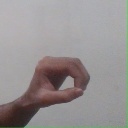
अक्षर: औ